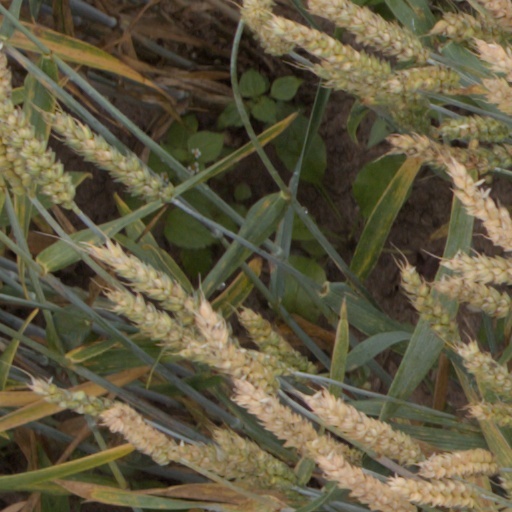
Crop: wheat